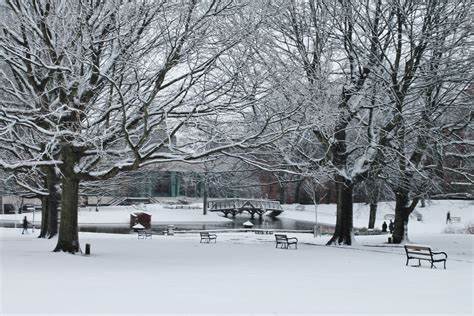
Weather: snow or frosty